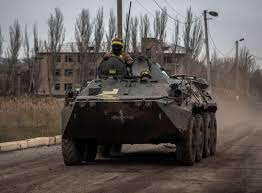
Label: BTR